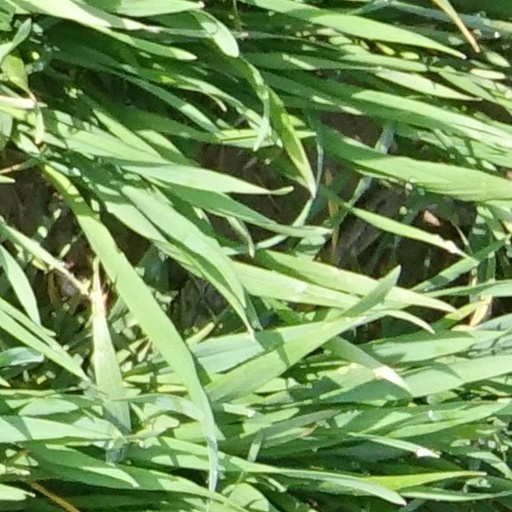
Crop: wheat